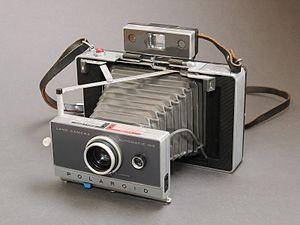
Robert Mapplethorpe est un photographe américain connu pour ses portraits en noir et blanc très stylisés, ses photos de fleurs et ses nus masculins.
Polaroid Corporation est une multinationale d'origine américaine d'abord spécialisée dans la fabrication de lunettes de soleil à verres polarisants puis d'appareils photographiques à développement instantané.
Un appareil photographique instantané permet d'obtenir directement des photographies argentiques, sans passer par des opérations séparées de développement du film et de tirage sur papier.